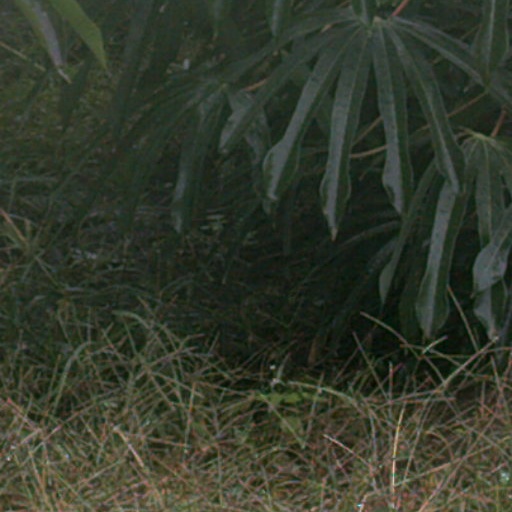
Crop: cassava